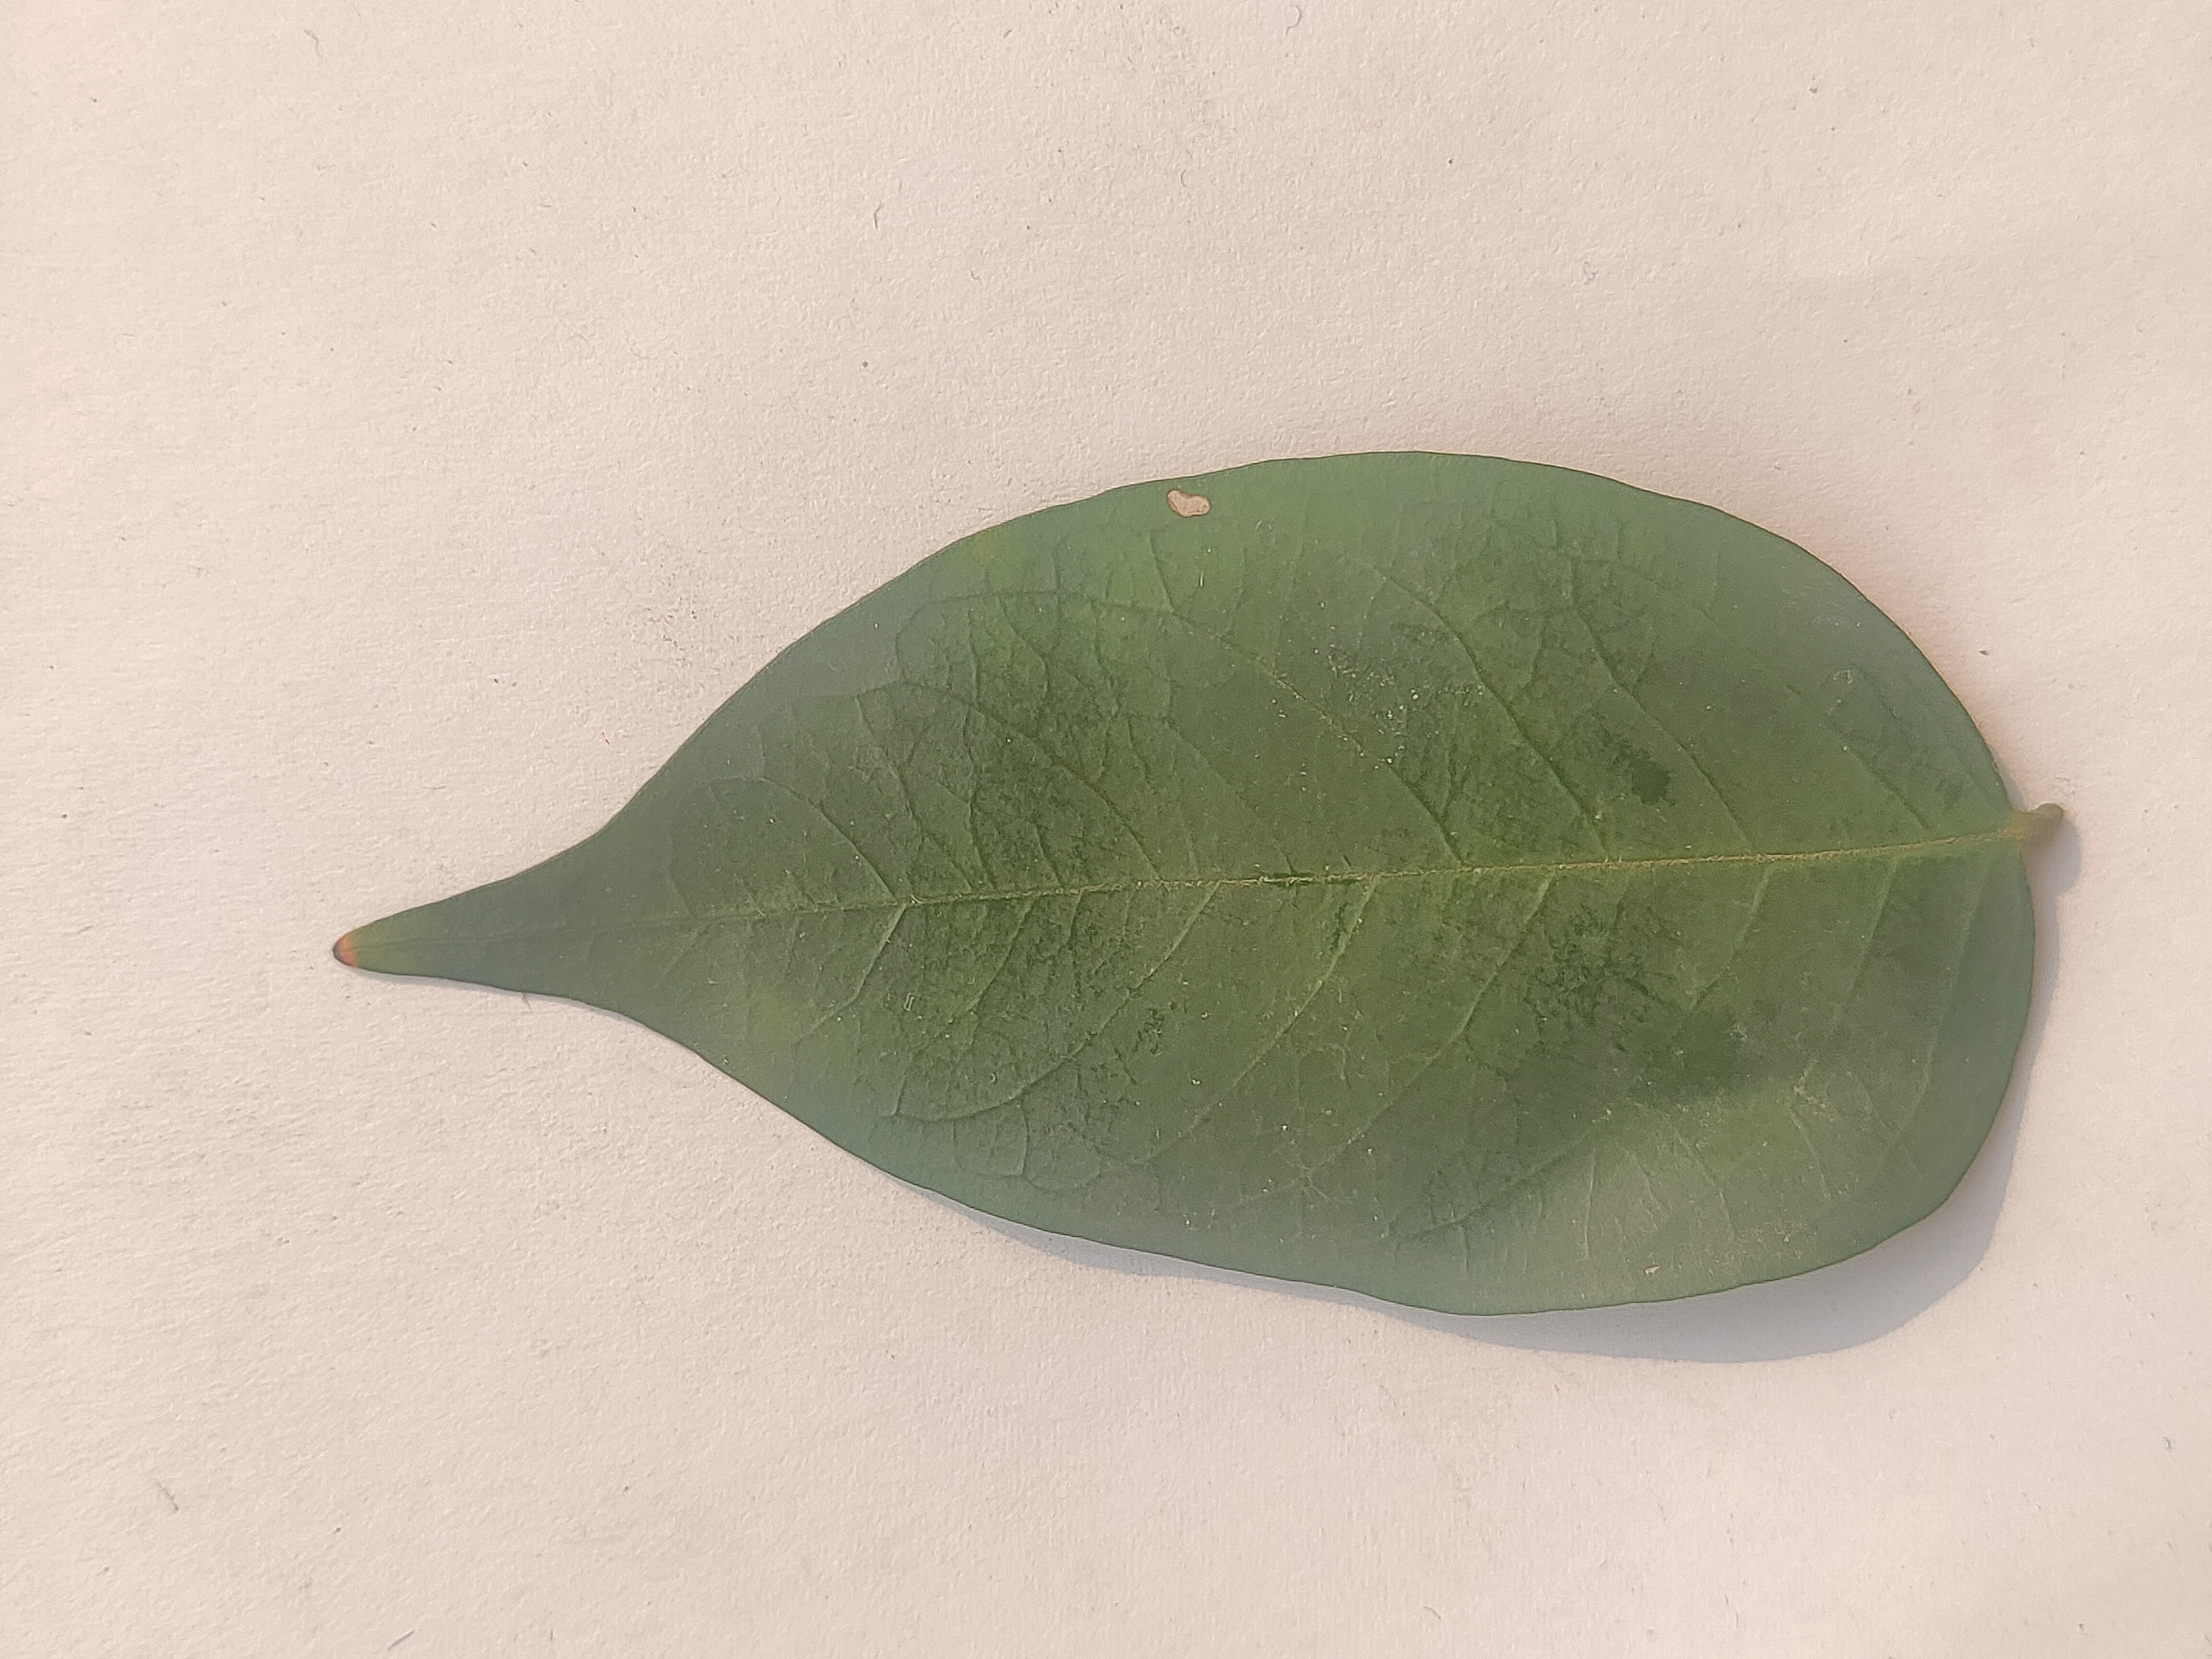
Leaf variety: Star Fruit